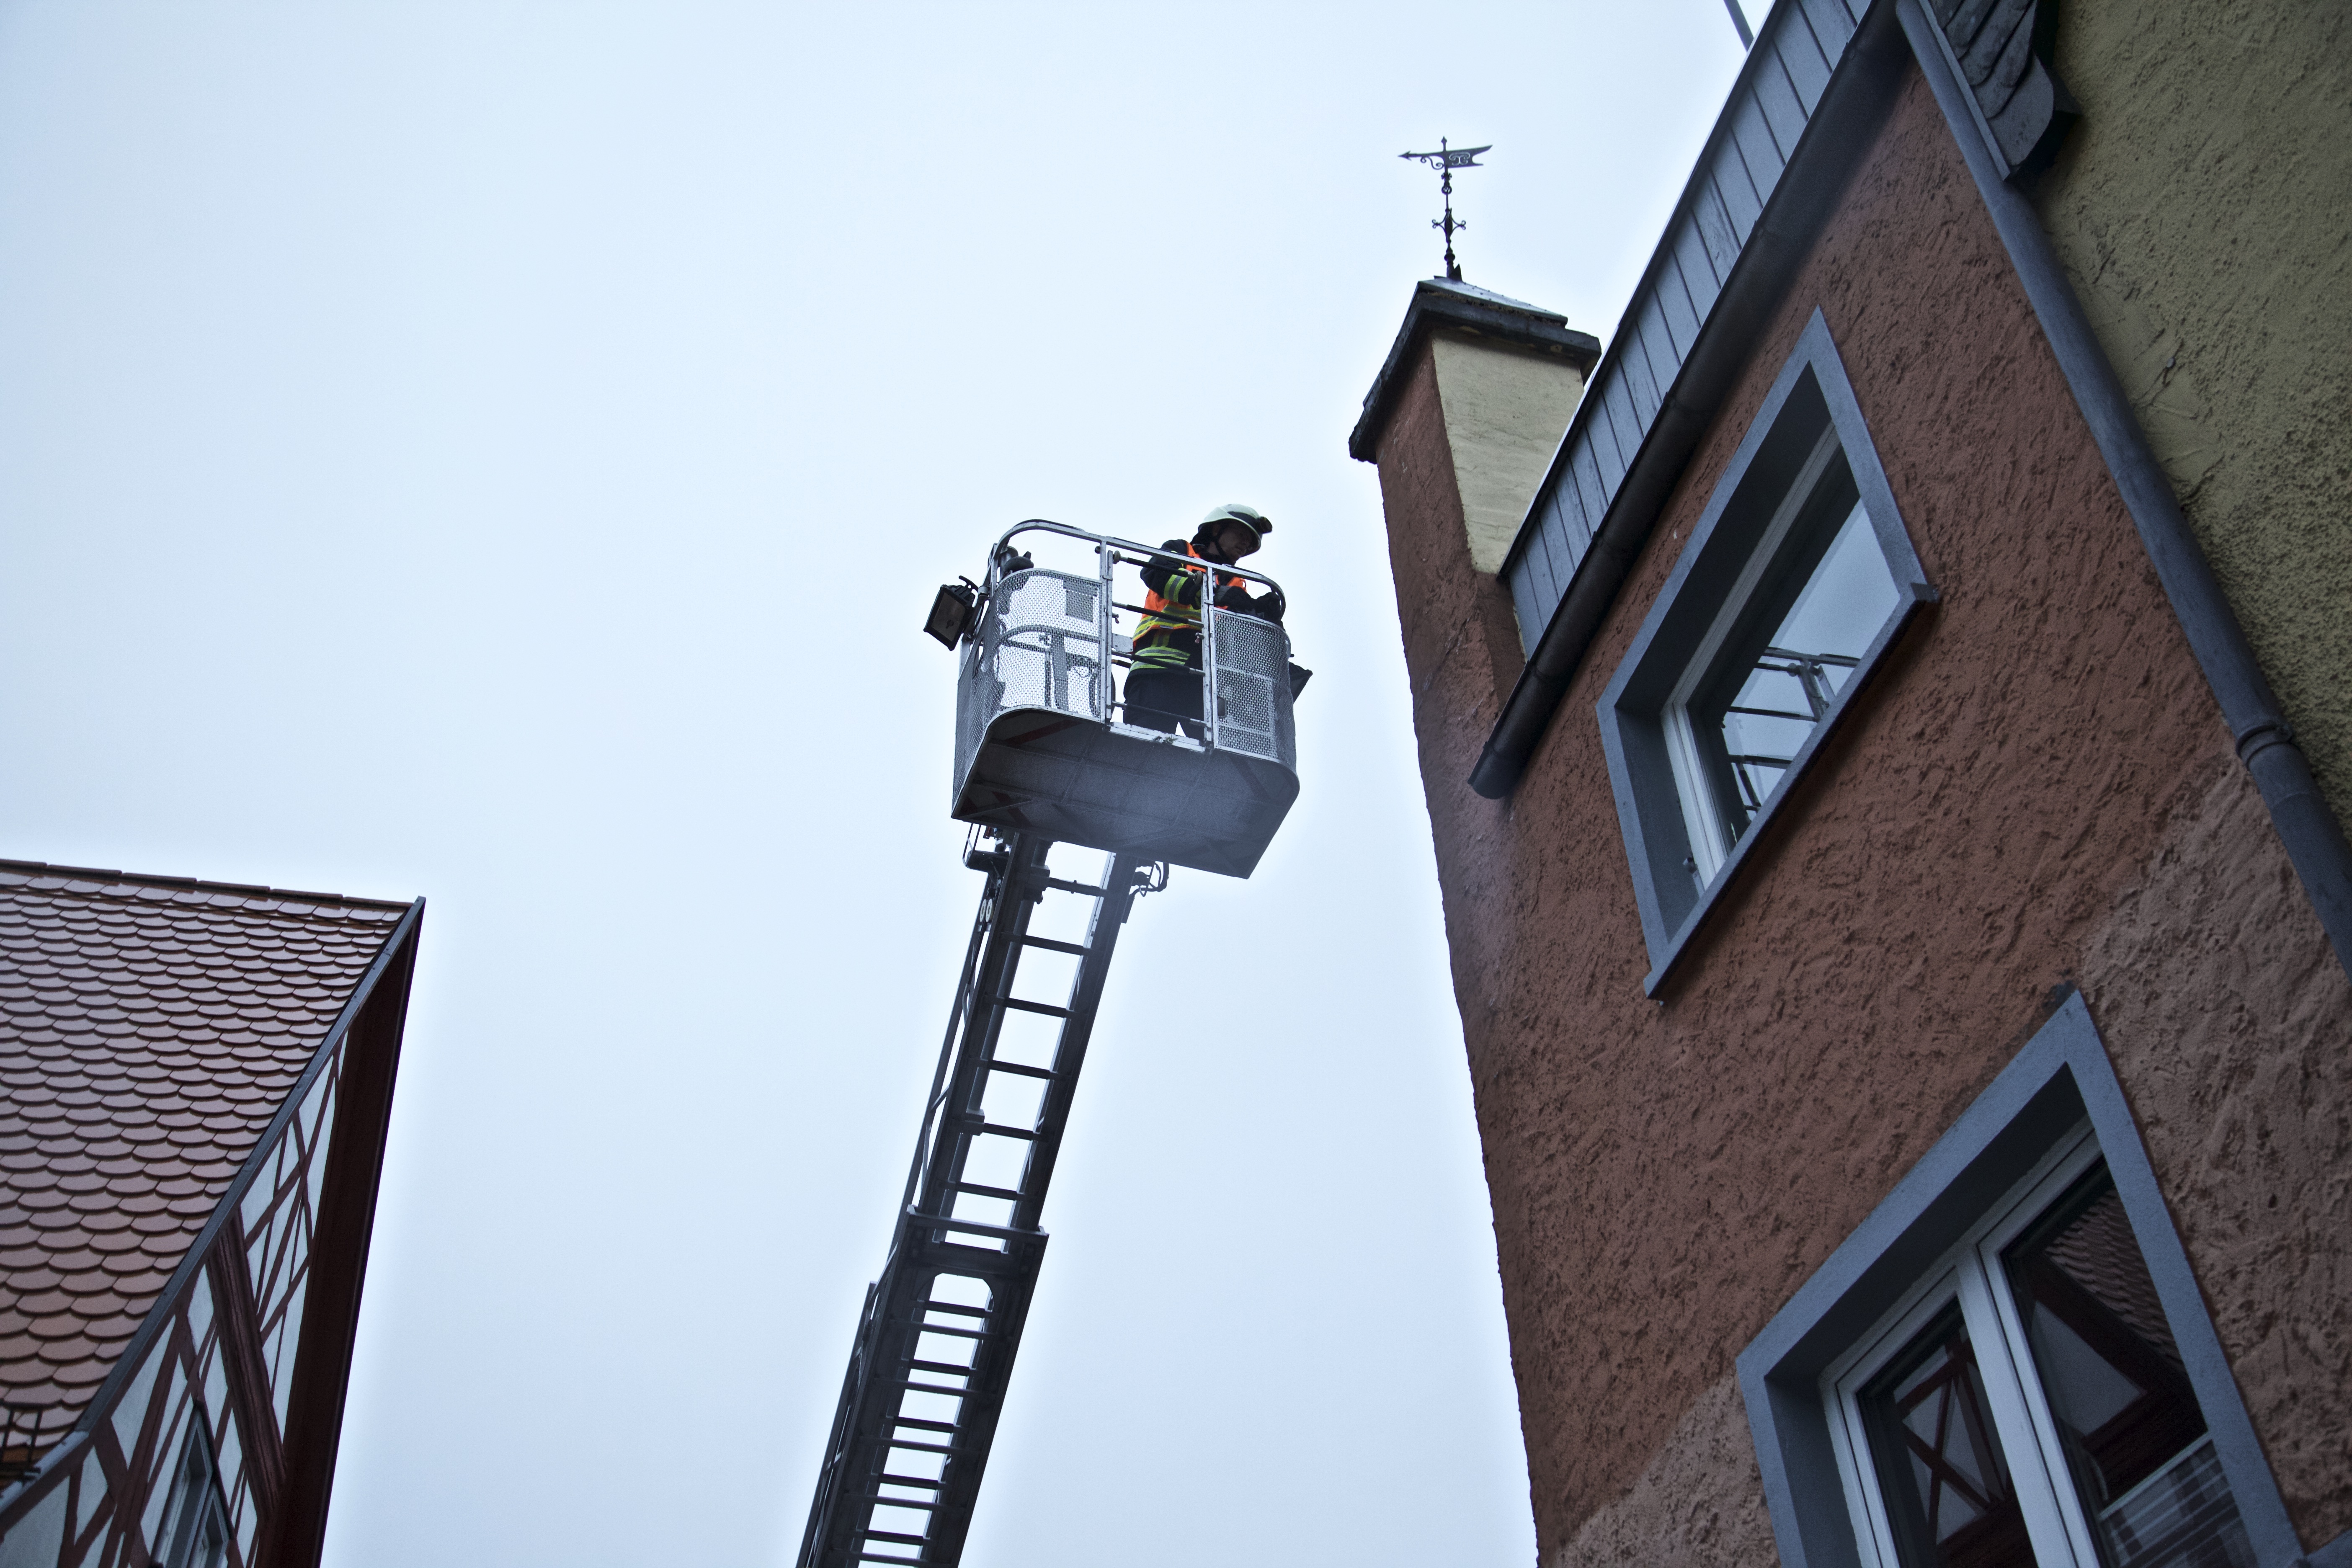
light, white, fire, blue, black, lighting, fire escape, firefighting job, rescue, turntable ladder, feuerloeschuebung, head of rescue, chief vehicle